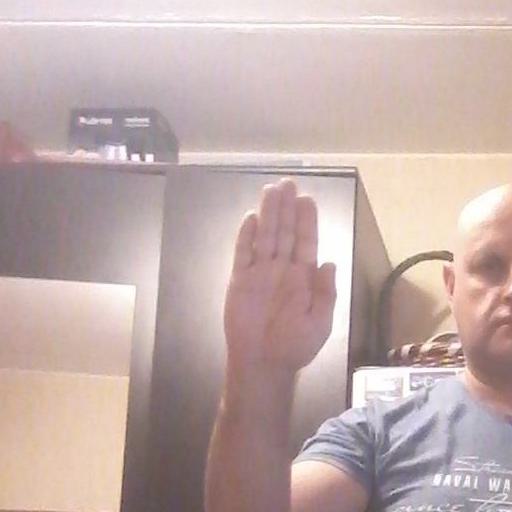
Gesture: stop